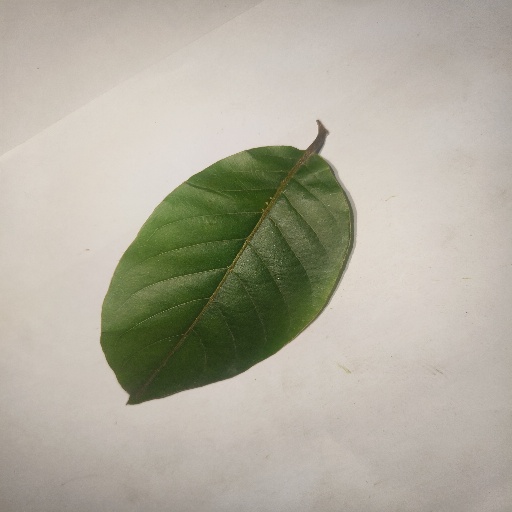
Species: HariTaki
Leaf condition: Healthy Leaf